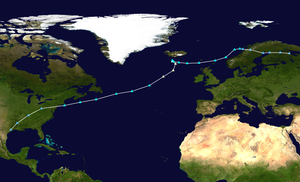
La saison des tempêtes hivernales en Europe de 2019-2020 désigne l'apparition de cyclones extratropicaux en Europe. La plupart des cyclones extratropicaux en Europe se forment entre septembre et mars.